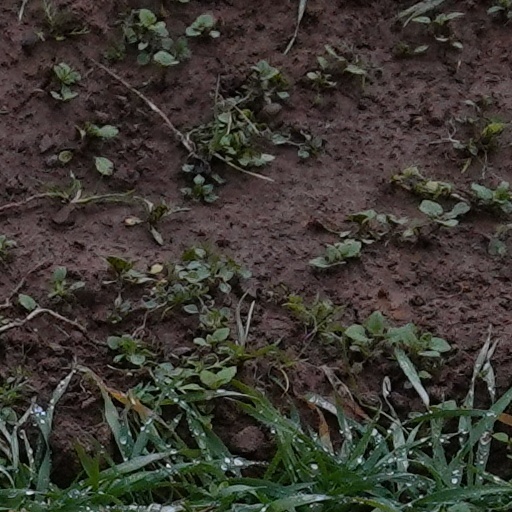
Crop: wheat